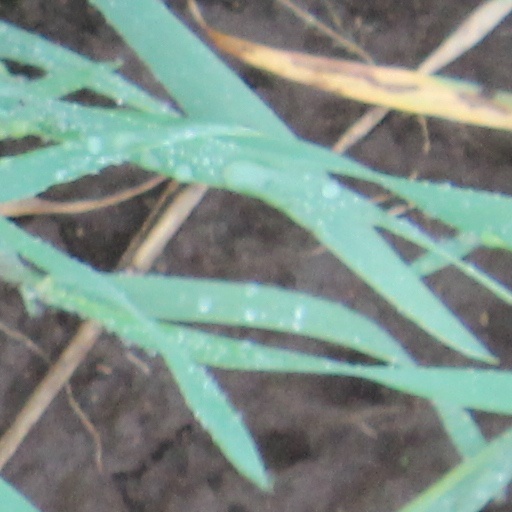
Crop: wheat